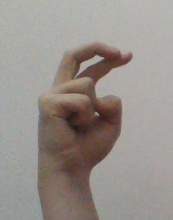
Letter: zay